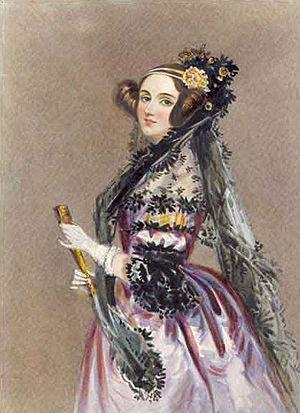
Ada est un langage de programmation orienté objet dont les premières versions remontent au début des années 1980.
Ada Lovelace, de son nom complet Augusta Ada King, comtesse de Lovelace, née Ada Byron le 10 décembre 1815 à Londres et morte le 27 novembre 1852 à Marylebone dans la même ville, est une pionnière de la science informatique. Elle est principalement connue pour avoir réalisé le premier véritable programme informatique, lors de son travail sur un ancêtre de l'ordinateur : la machine analytique de Charles Babbage.
Un informaticien est une personne qui exerce un métier dans l'étude, la conception, la production, la gestion ou la maintenance des systèmes de traitement de l'information.